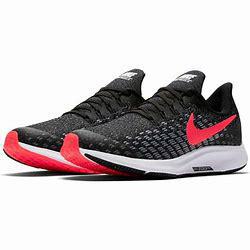
Brand: Nike
Model: Air Zoom Pegasus 35